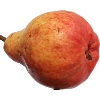
Label: Pear Red 1